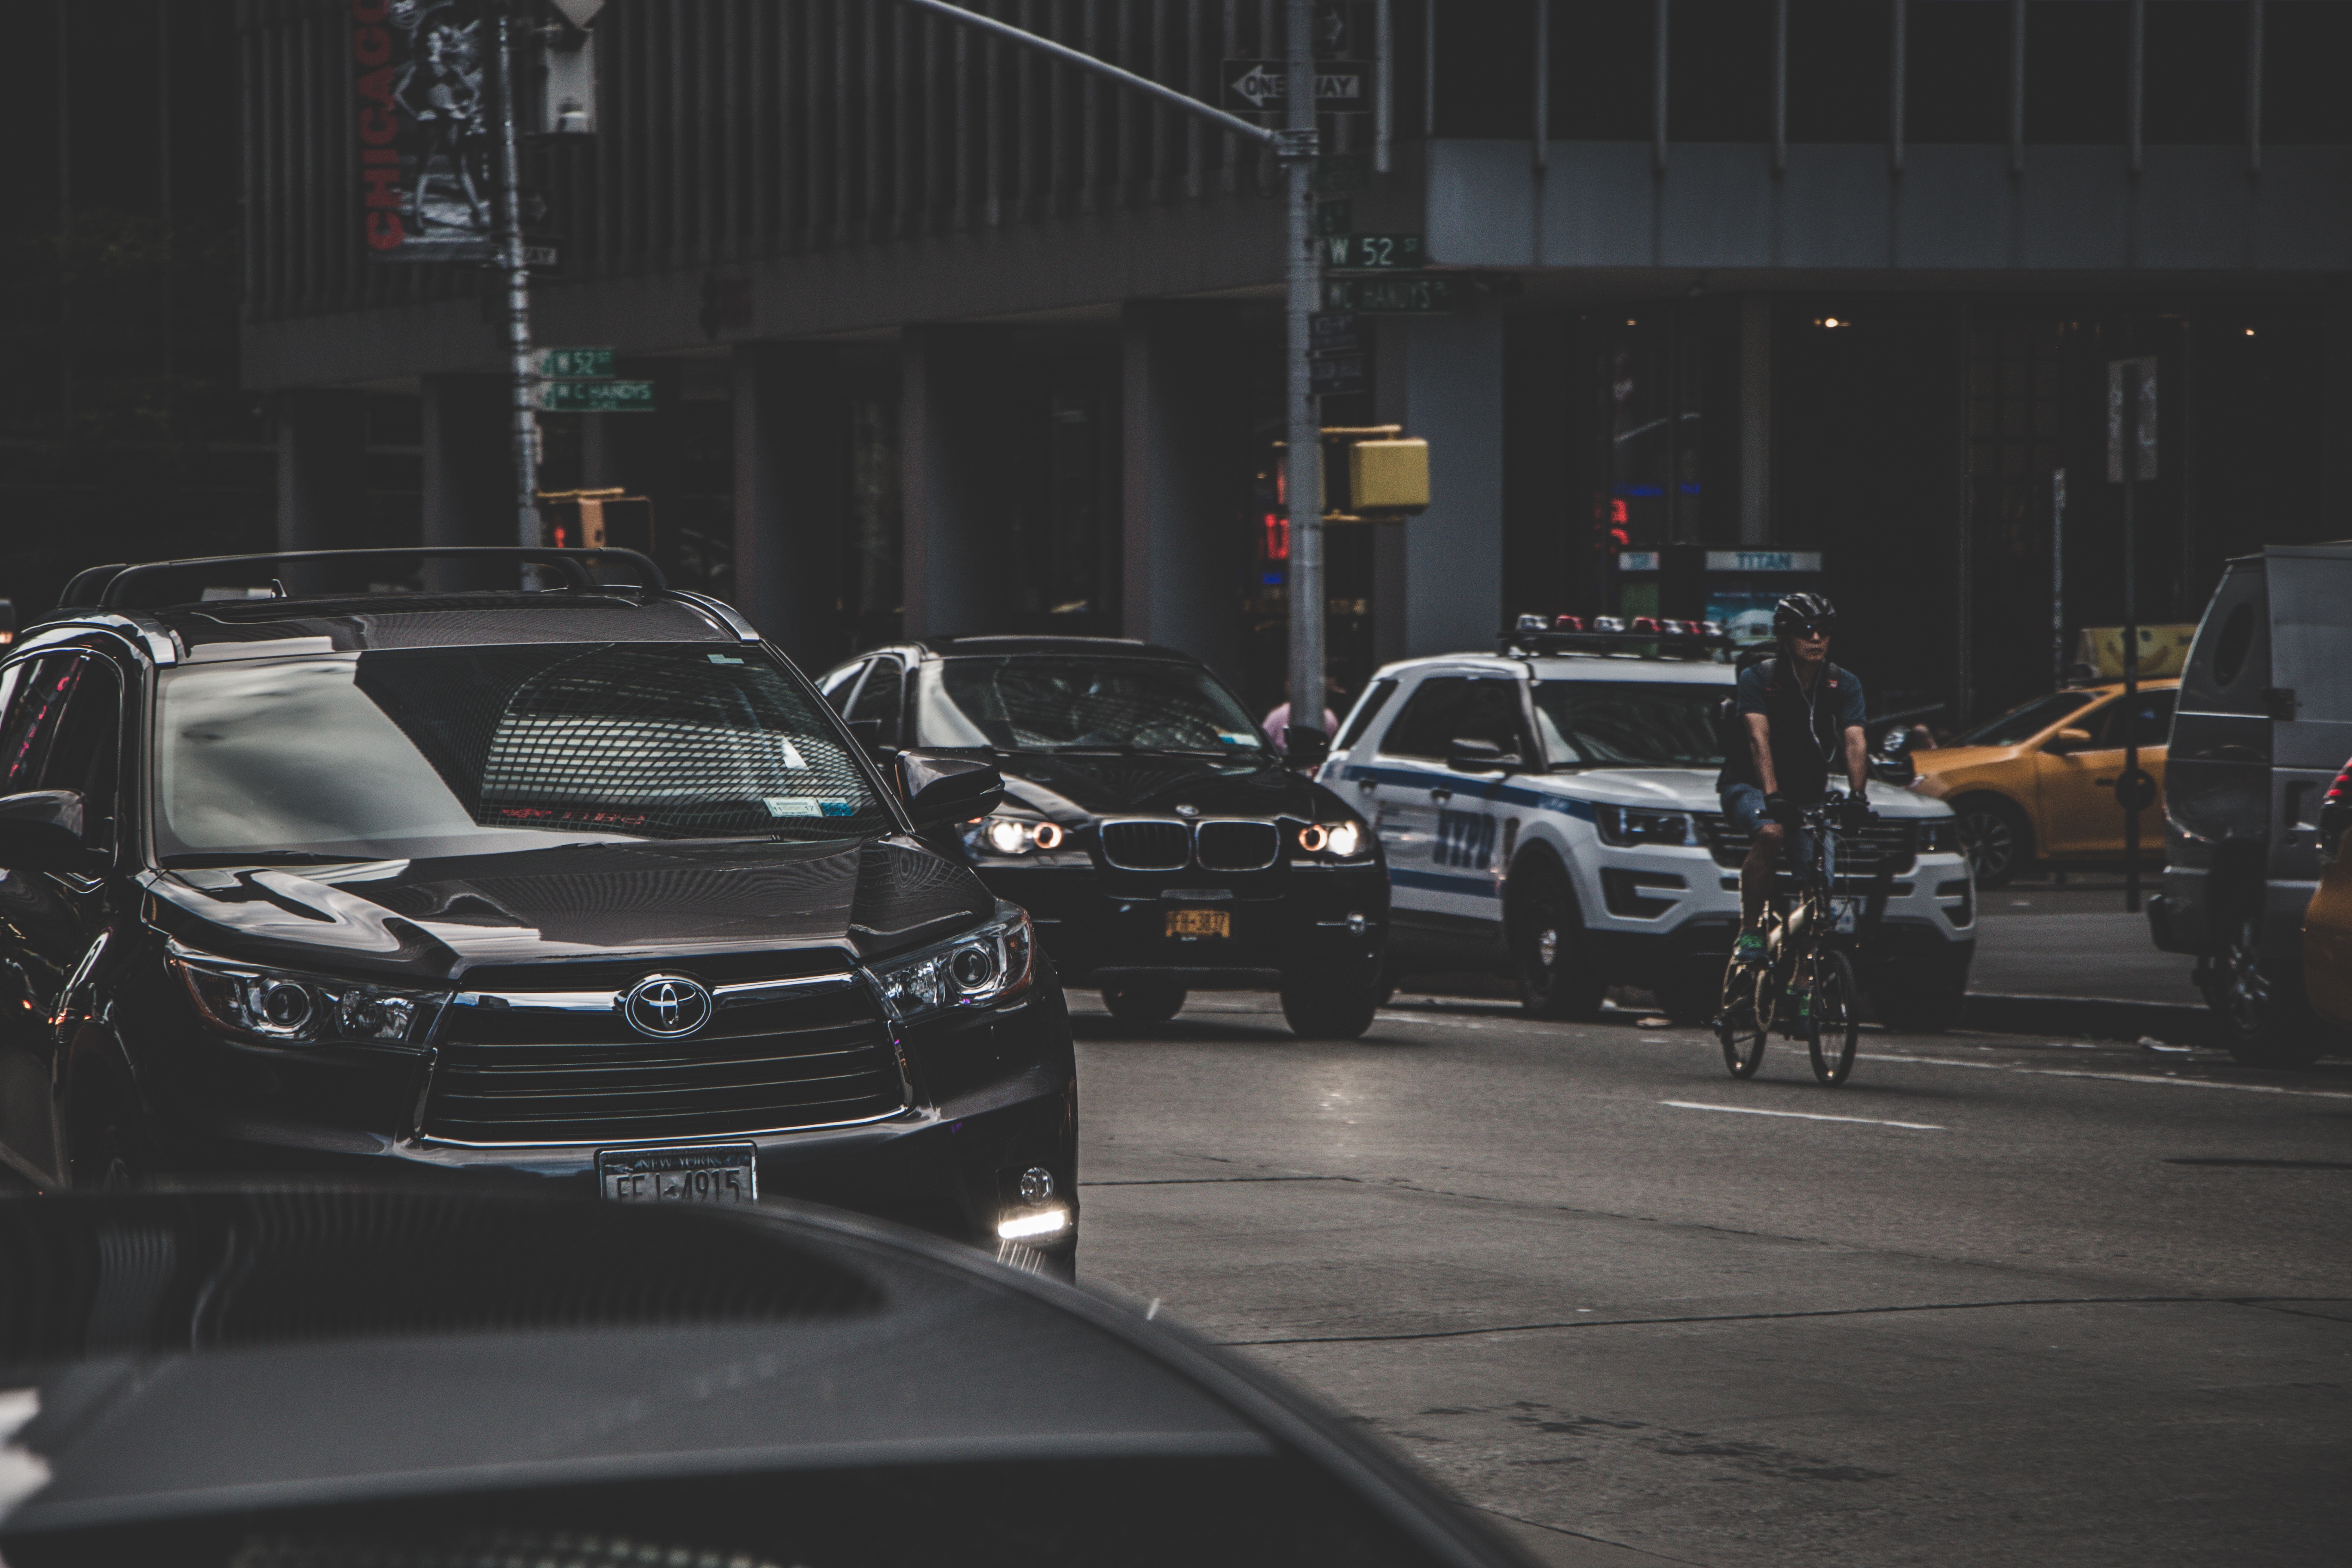
car, driving, vehicle, sports car, supercar, land vehicle, automobile make, automotive design